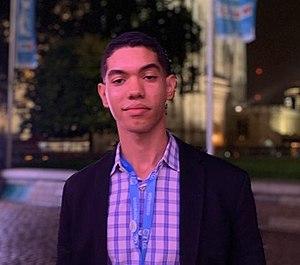
Benjamin Bocio, né le 27 avril 1996, à Santo Domingo, est un entrepreneur social et chirurgien dentiste reconnu pour fournir l'accessibilité aux soins de santé dans les communautés défavorisées de la République dominicaine.